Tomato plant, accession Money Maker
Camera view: tilt-top (135 deg); turntable rotation: 30 degrees
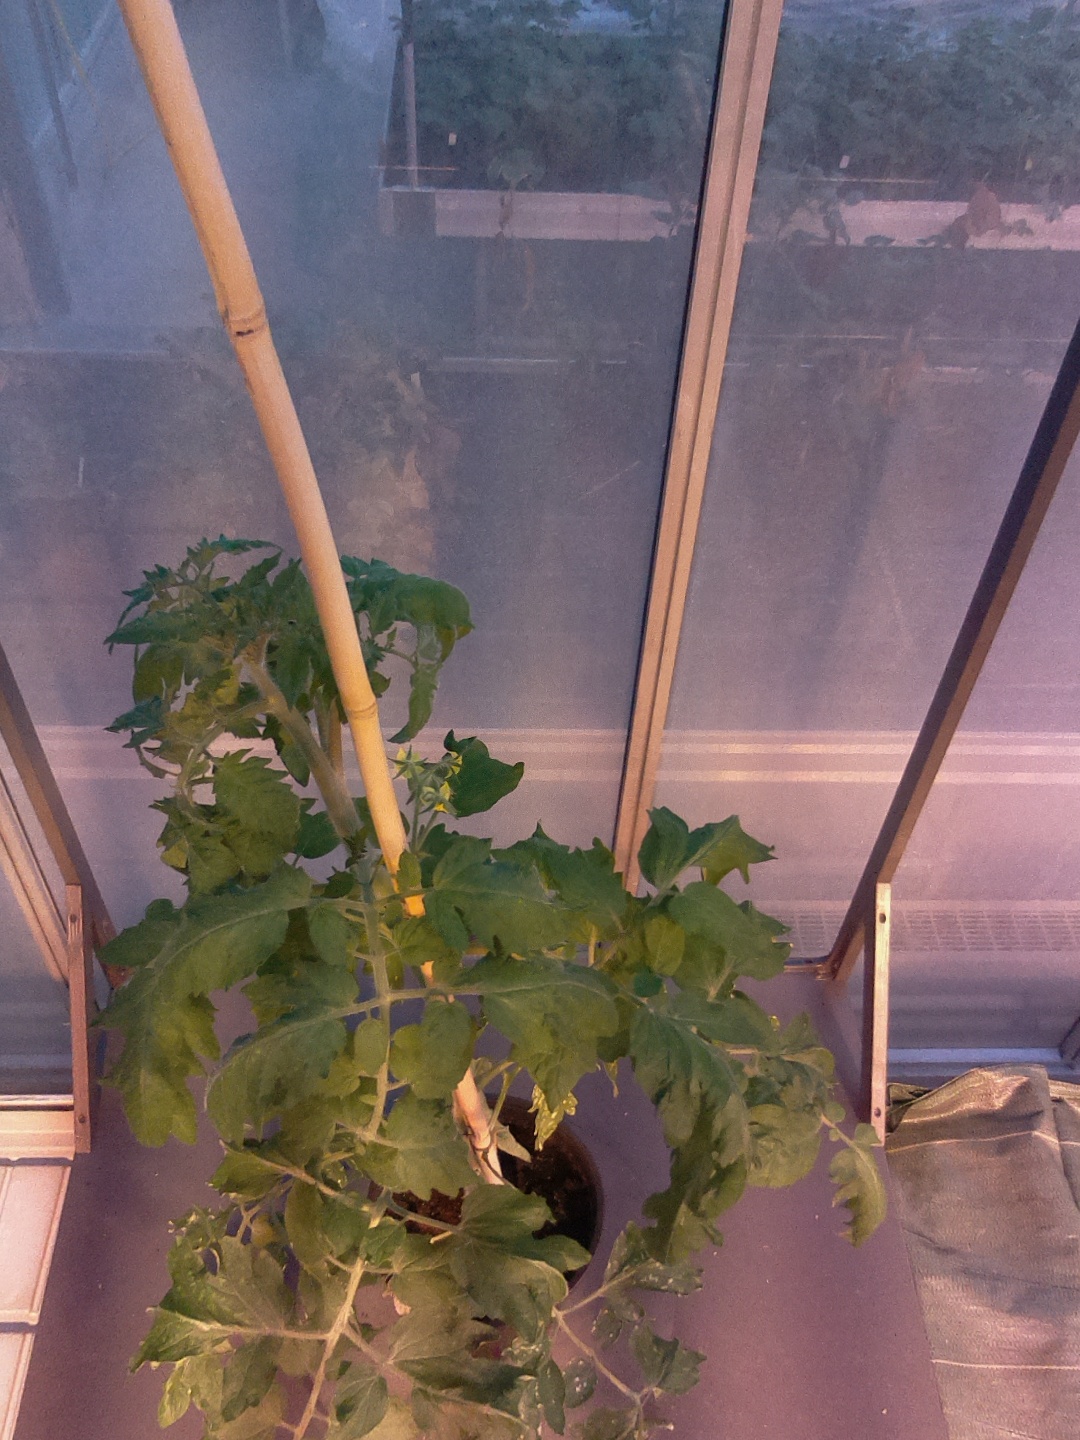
BBCH growth stage 62: 20%-30% of flowers open